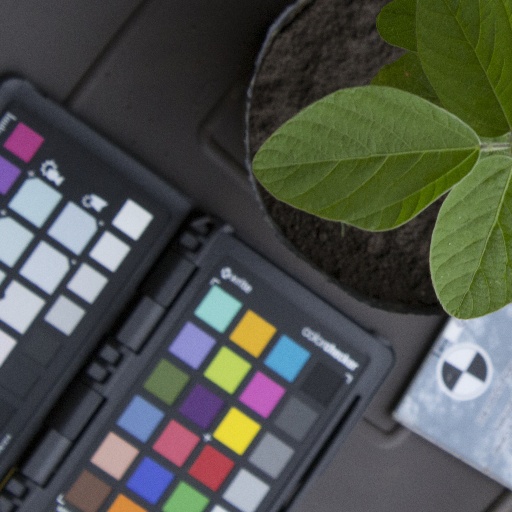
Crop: soybean